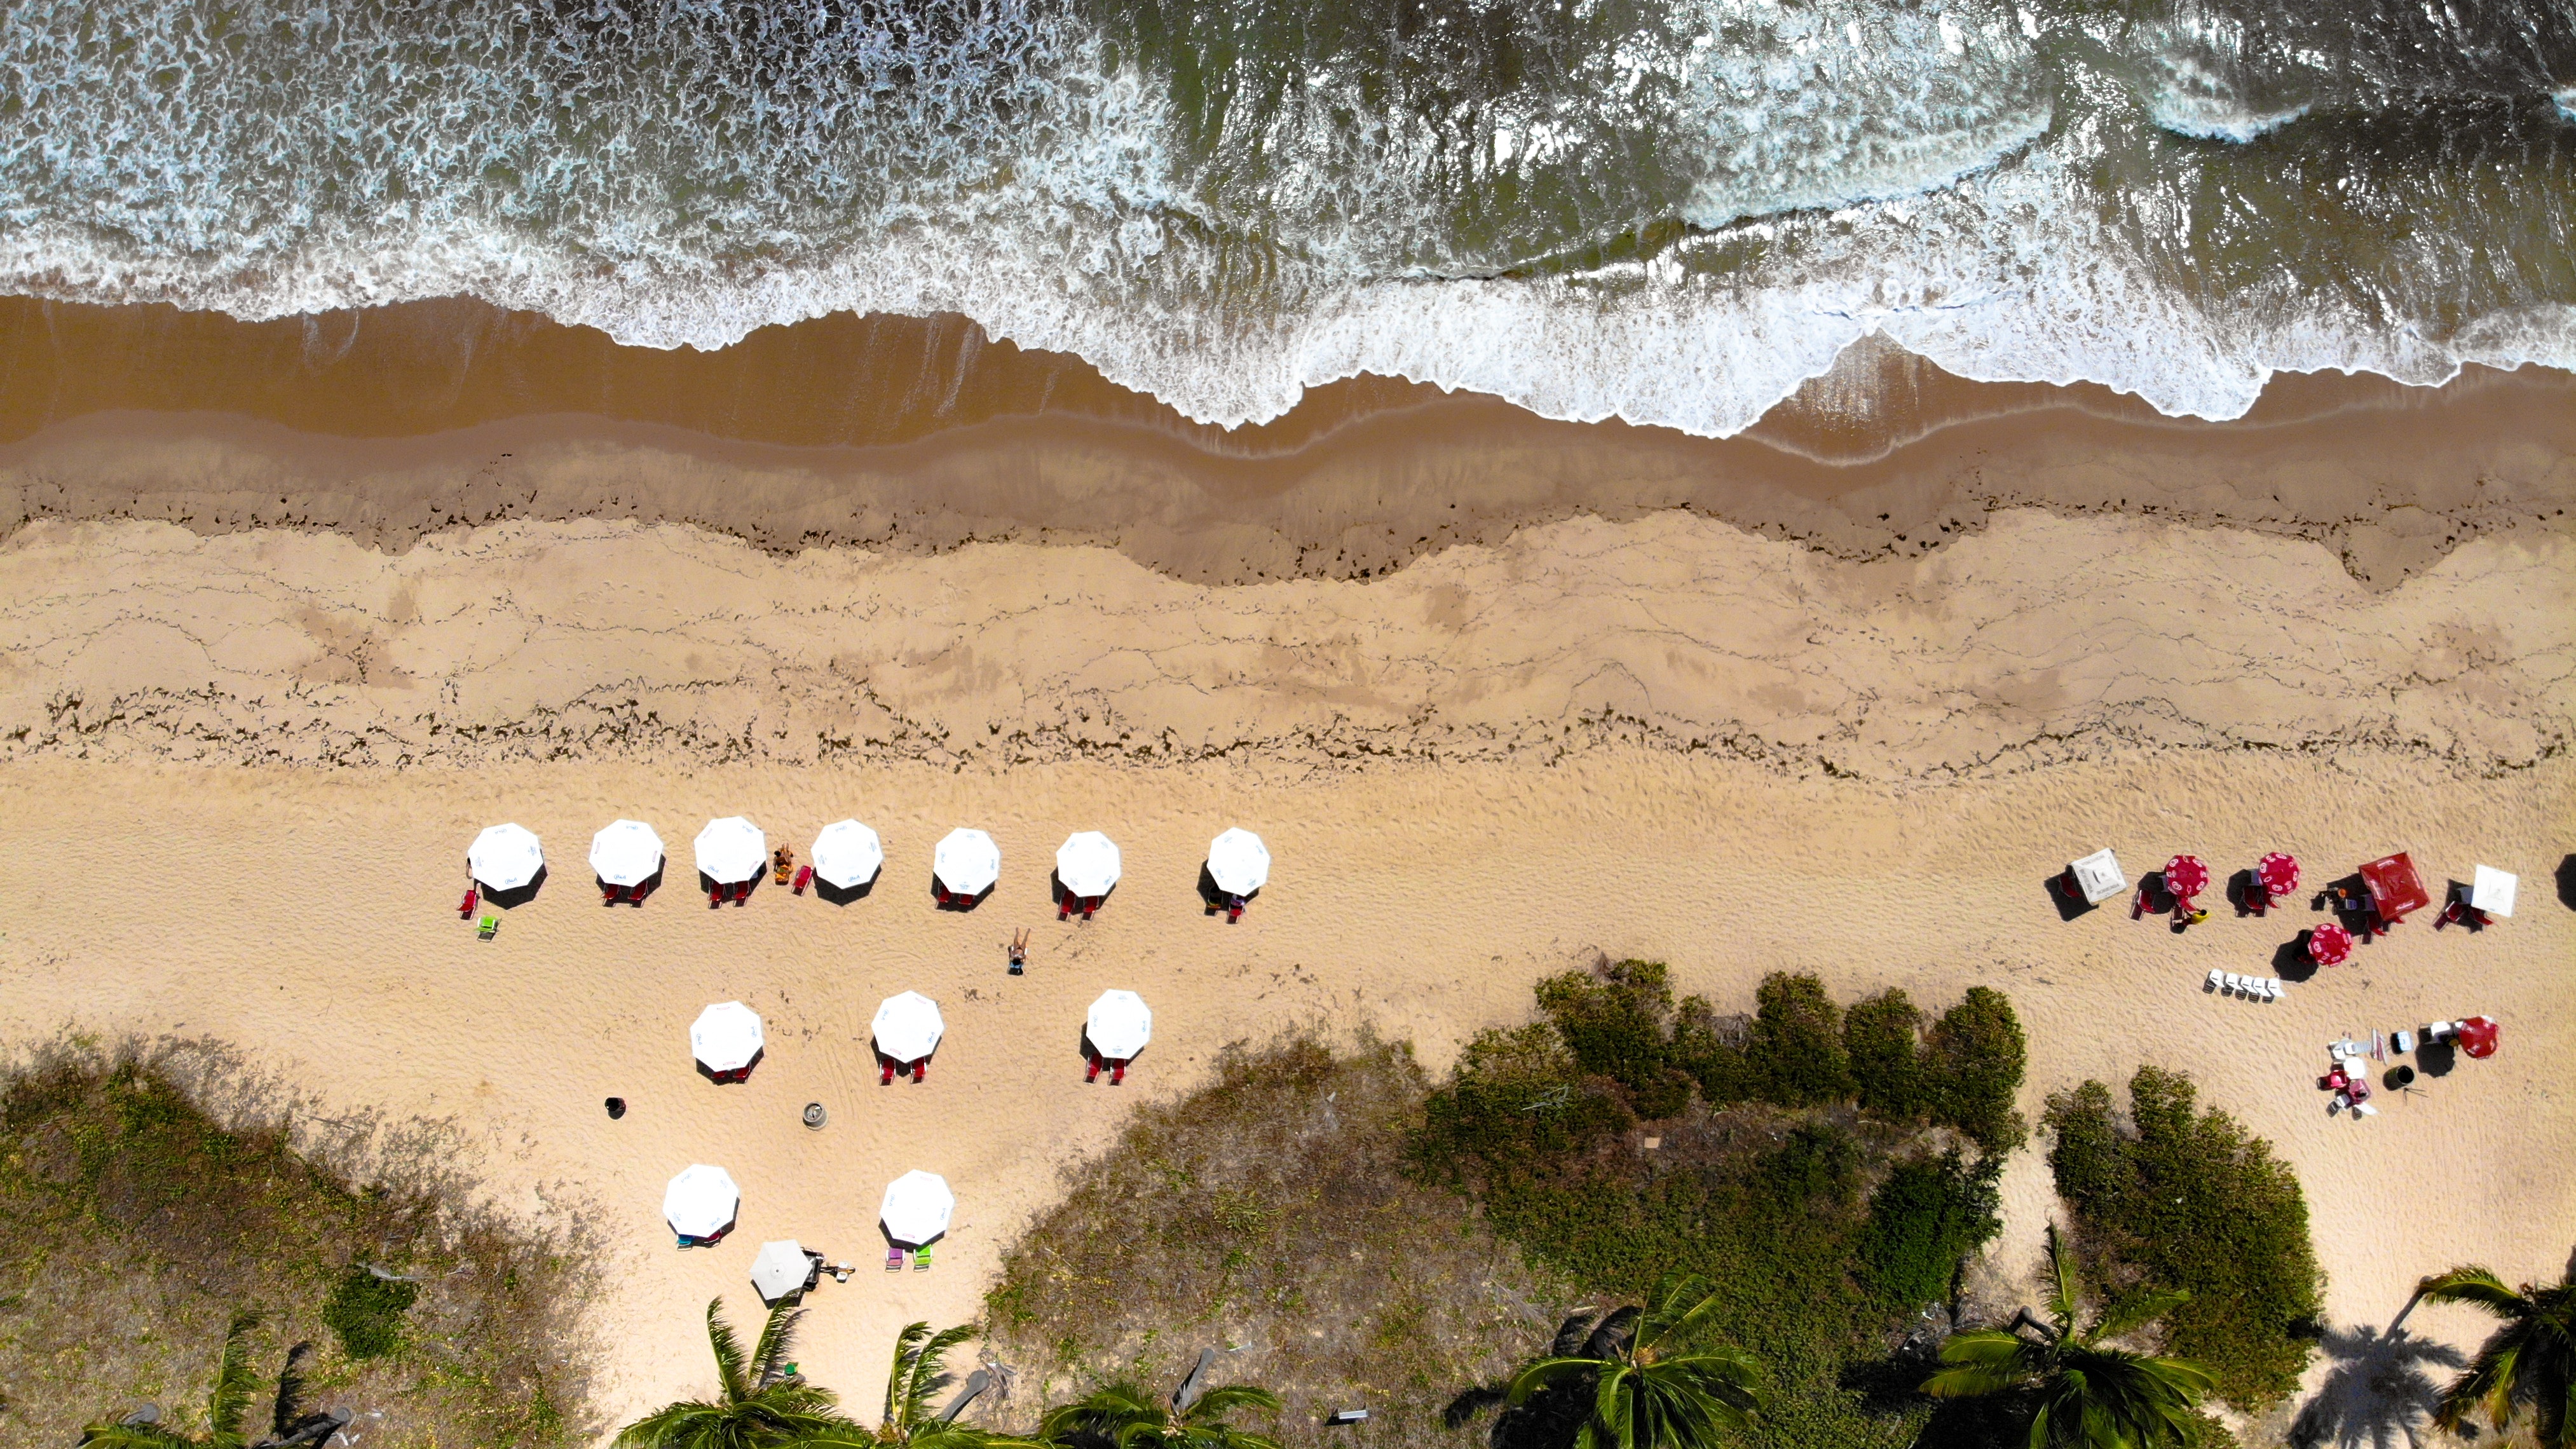
landscape, sand, tourism